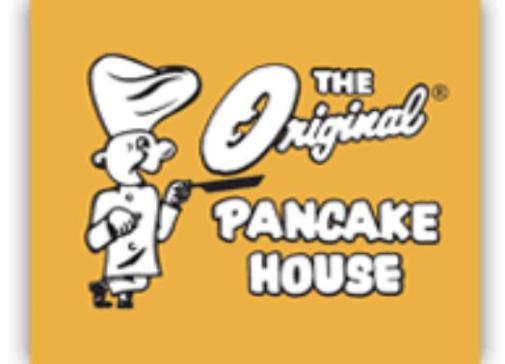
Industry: Food